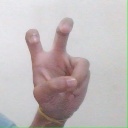
अक्षर: ई